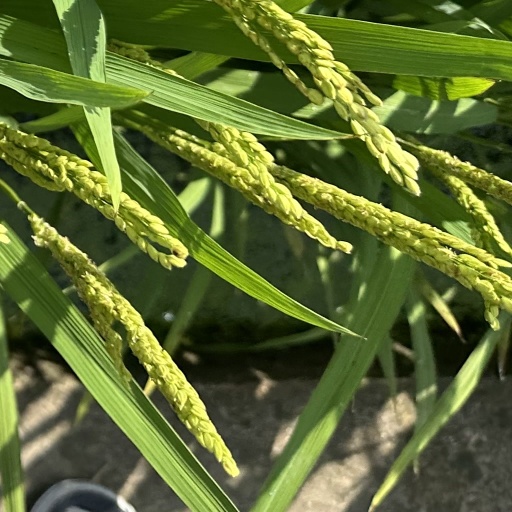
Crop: rice